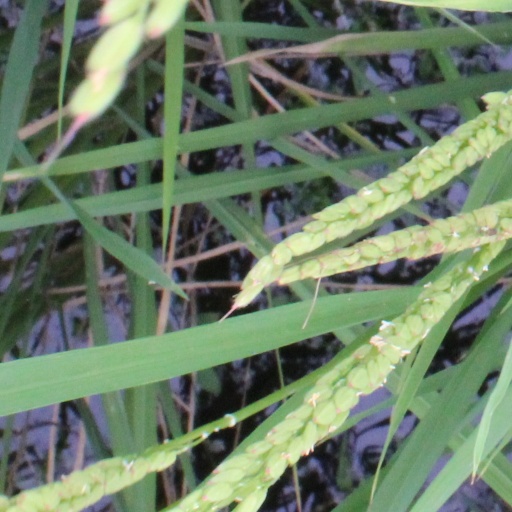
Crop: rice